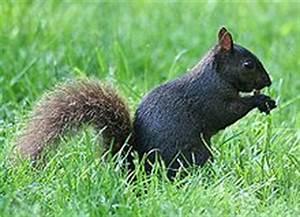
Label: squirrel